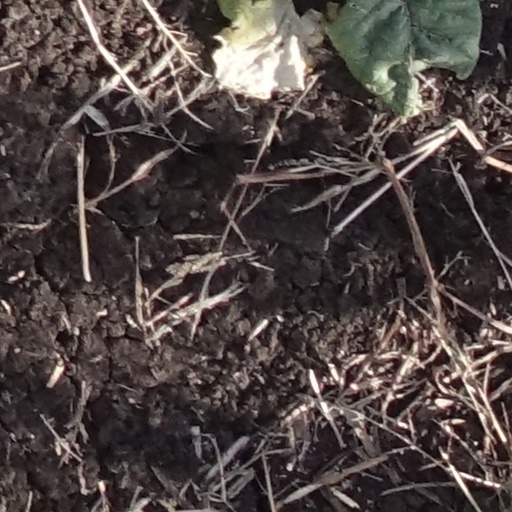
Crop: sorghum